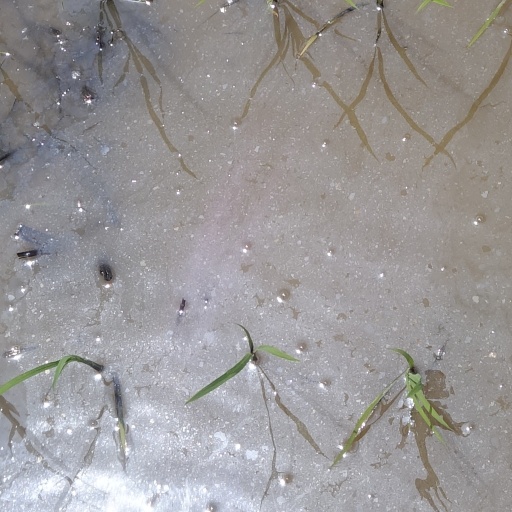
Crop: rice